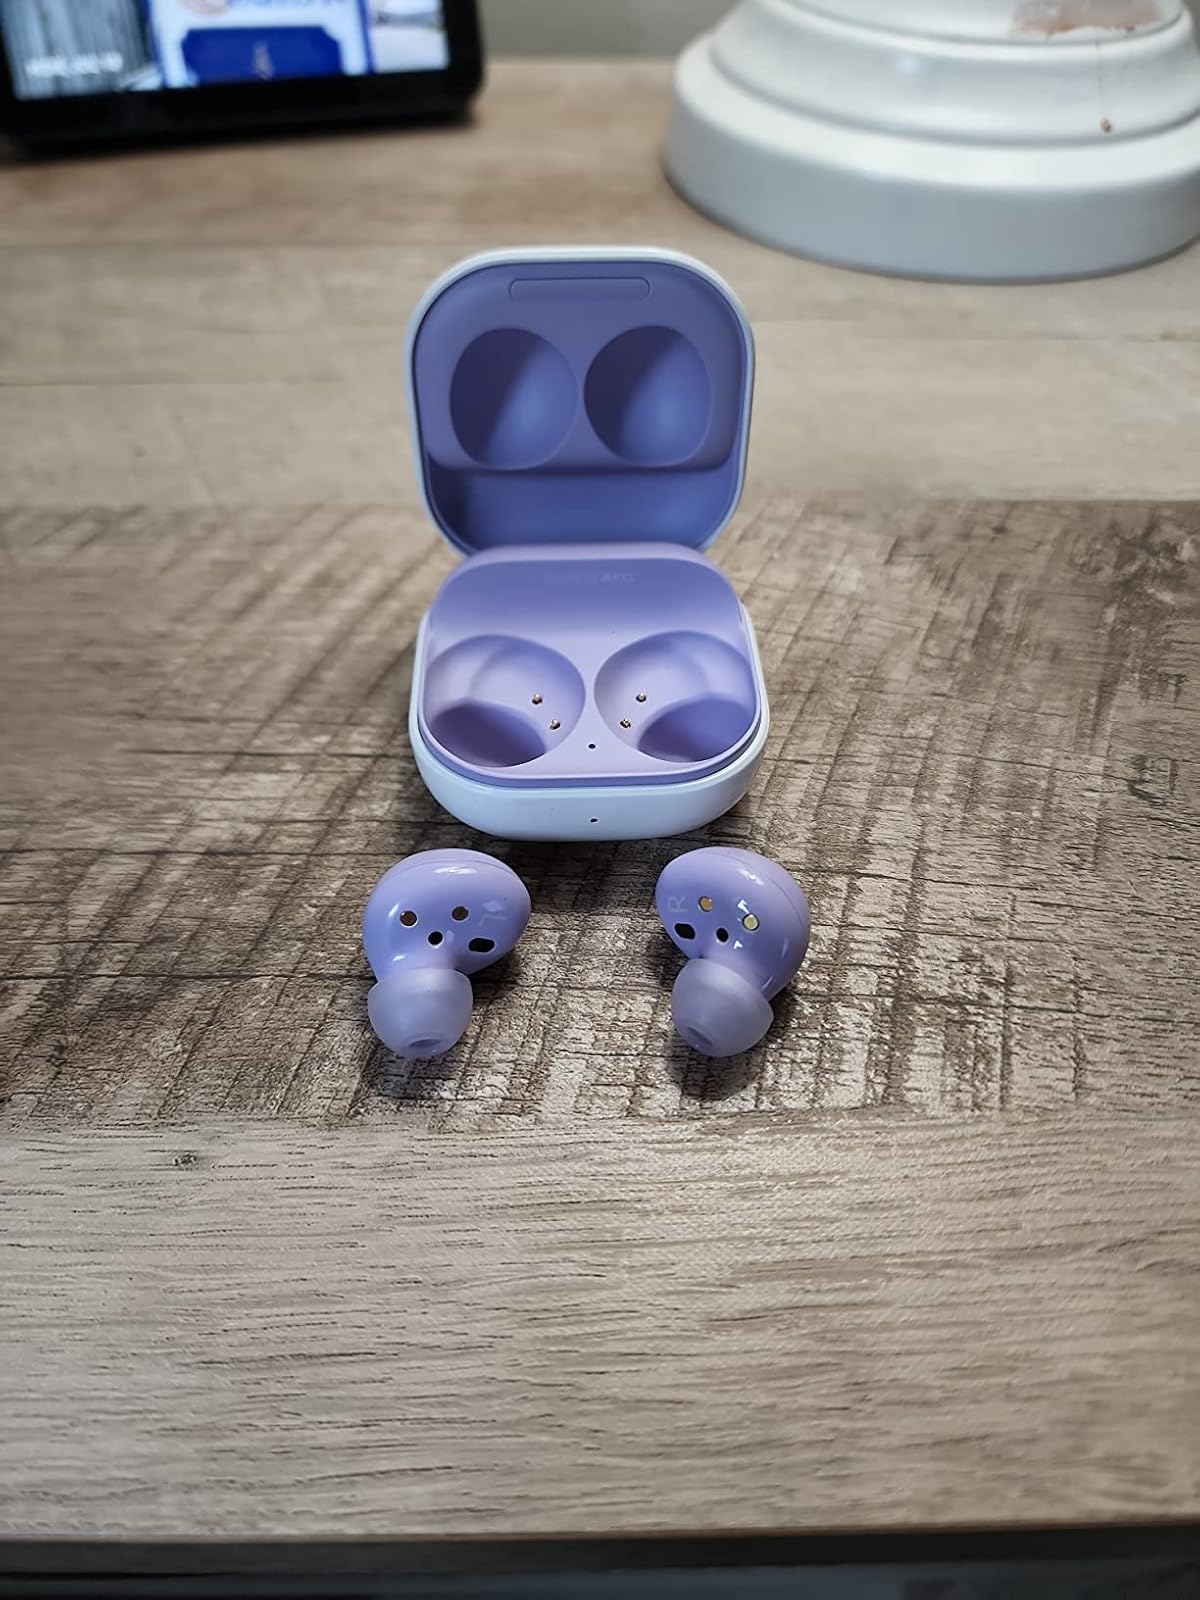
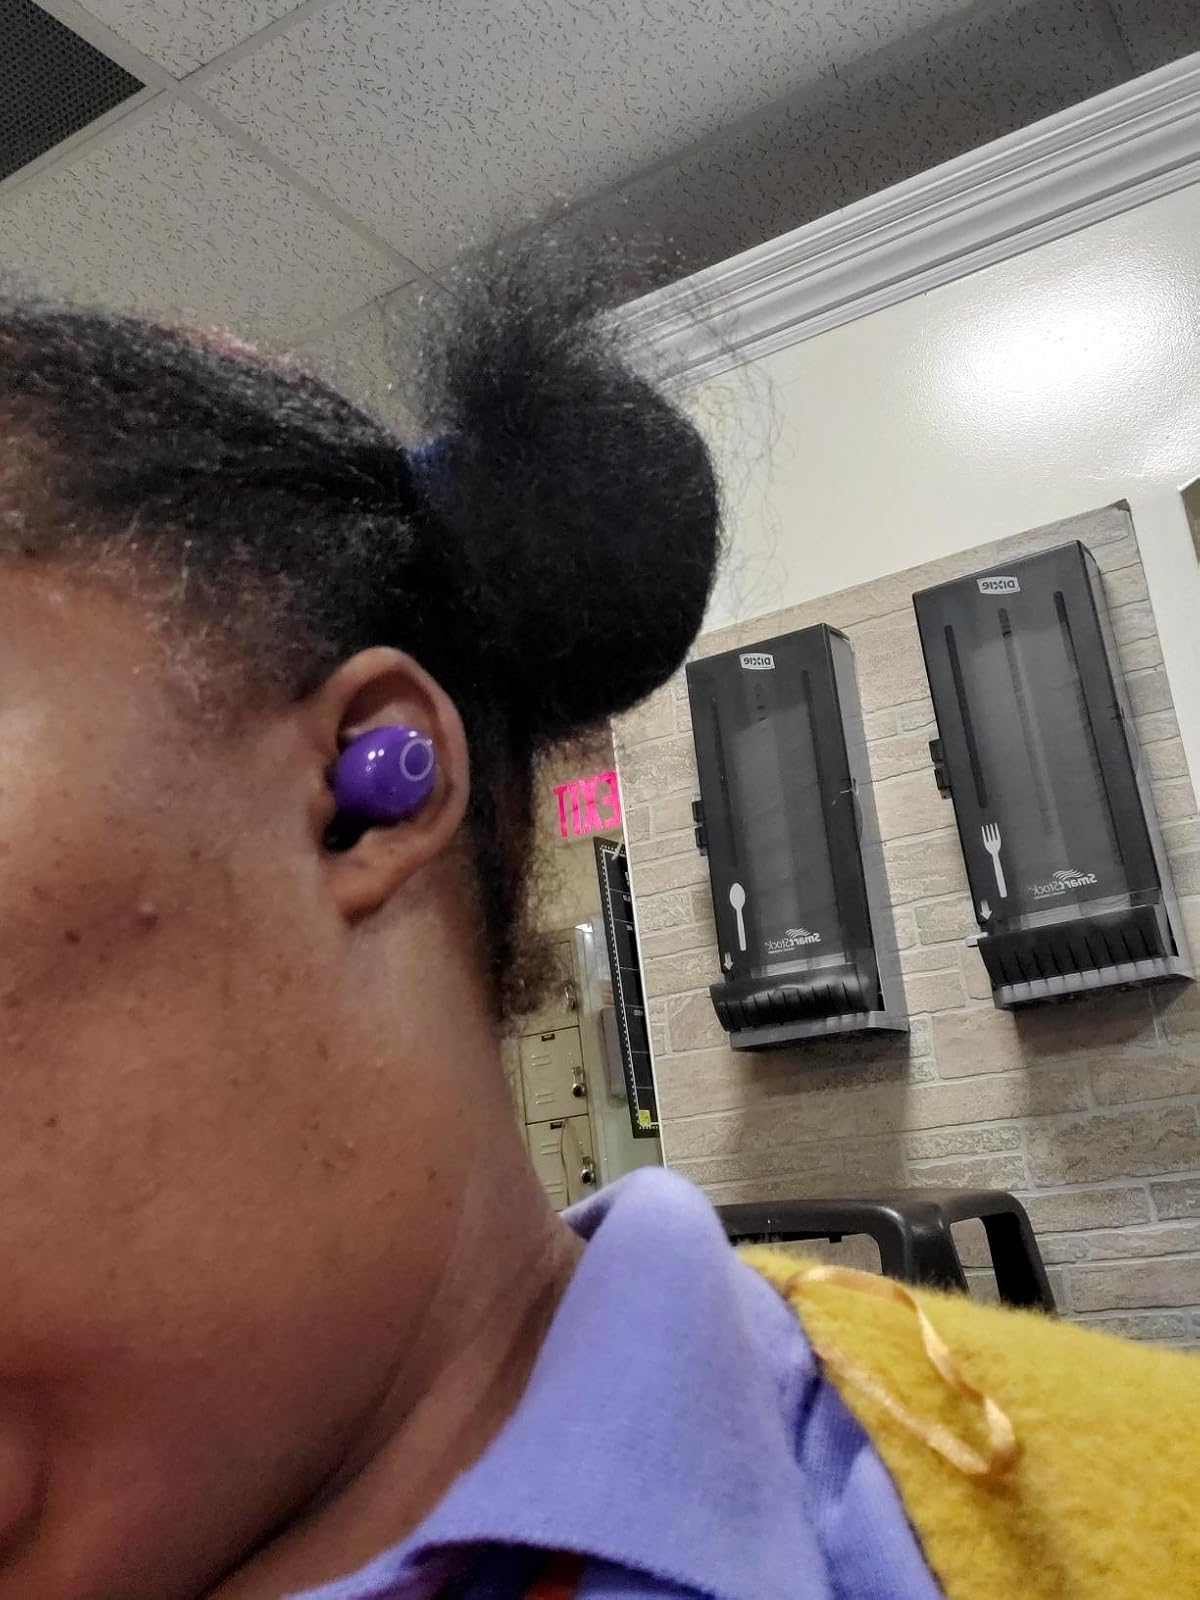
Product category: earbuds
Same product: no